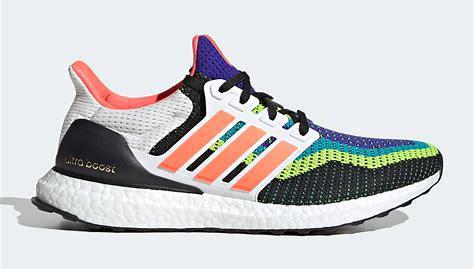
Brand: Adidas
Model: Ultra Boost